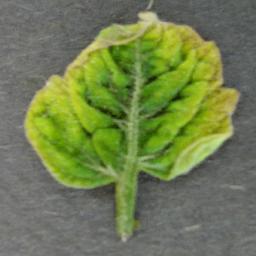
Label: Tomato___Tomato_Yellow_Leaf_Curl_Virus